Triumph TR7 Sprint

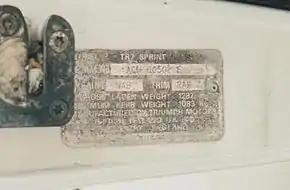
Figure 5: TR7 Sprint Chassis Plate

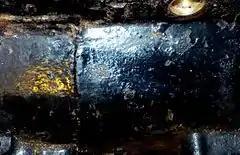
Figure 6: TR7 Sprint Engine number stamping (CH62HE)

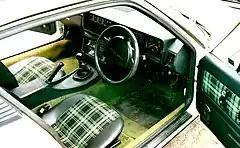
Figure 7: TR7 Sprint Interior

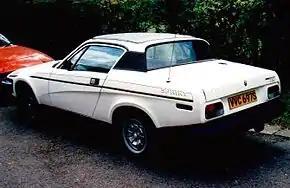
Figure 9: TR7 Sprint from rear, showing side stripe intended for the production version

The factory produced TR7 Sprints have chassis numbers that are prefixed with letters ACH; whereas, UK/Australian/European specification TR7s of the time were prefixed ACG: Figure 5 shows a chassis or commissioning plate from a TR7 Sprint car, mounted on the left-hand door, below the door lock. The TR7 Sprint engines are also prefixed with CH, rather than GC on the TR7's and VA on Dolomite Sprint engines; however, the TR7 Sprint engine numbers can, at least in some cases, be very hard to read (see Figure 6).